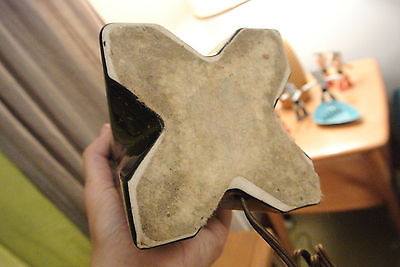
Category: table